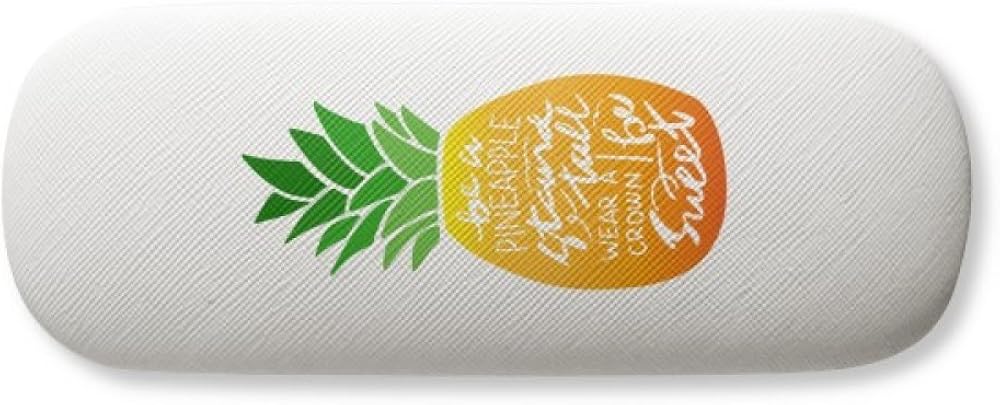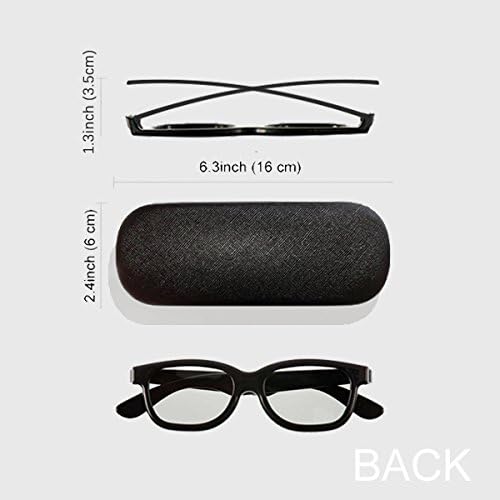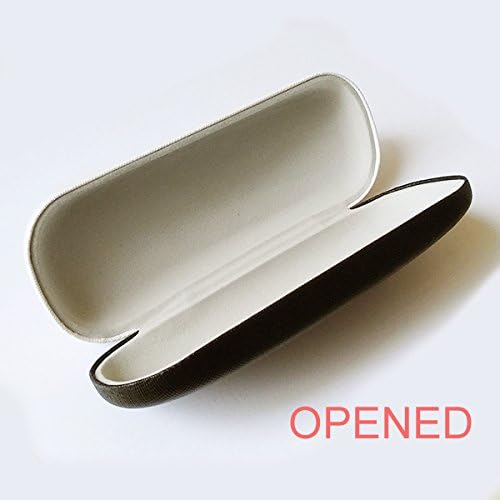
Pineapple Stand Tall Be Sweet Quote Glasses Case Eyeglasses Clam Shell Holder Storage Box
Category: AMAZON FASHION
Size: 16 cm x 6 cm (6.3 inch x 2.4 inch)Classification: Eyelasses CaseFeature: -Hard shell design-Classic design with raised grain pattern-Soft velvet-like protective interior: prevent glasses from scratches and dirt-Strong hinge: keep the case closed tight-Streamlined design: carry small or medium glasses and slip the case into pocket or bag easily.-Not fit wear-over or fit over type glasses, sunglasses and goggles-No glasses cleaning cloth will be providedMaterial: -Exterior: High quality PU leather-Interior: Soft grey velvet-like liningPackage Quantity: 1 x Eyelasses CaseKeywords: Glasses Case,Pineapple,Eyeglasses Case,Quote,Eyeglasses shell,Sweet,Eyeglasses Holder,Fruit,Eyeglasses Box,Clam HolderThe leather hard-shell glasses case will be a nice gift for you and your friends to store the glasses safe and properly. Spacious interior makes the case a multipurpose storage tool for small electronics, accessories, or other small items. Hard shell eyeglasses case and soft velvet-like protective lining on the interior to prevent glasses from scratches and dirt. Streamlined design is perfect for carrying small or medium glasses and slipping the case into your pocket or bag. Please noted that this case will not fit wear-over or fit over type glasses, sunglasses and goggles. No cleaning cloth will be provided with this glasses case.
Features: Snap closure | Size: 16 cm x 6 cm (6.3 inch x 2.4 inch) | Classification: Eyelasses Case | Feature: -Hard shell design; -Classic design with raised grain pattern; -Soft velvet-like protective interior: prevent glasses from scratches and dirt; -Strong hinge: keep the case closed tight; -Streamlined design: carry small or medium glasses and slip the case into pocket or bag easily.; -Not fit wear-over or fit over type glasses, sunglasses and goggles; -No glasses cleaning cloth will be provided | Material: -Exterior: High quality PU leather; -Interior: Soft grey velvet-like lining | Package Quantity: 1 x Eyelasses Case